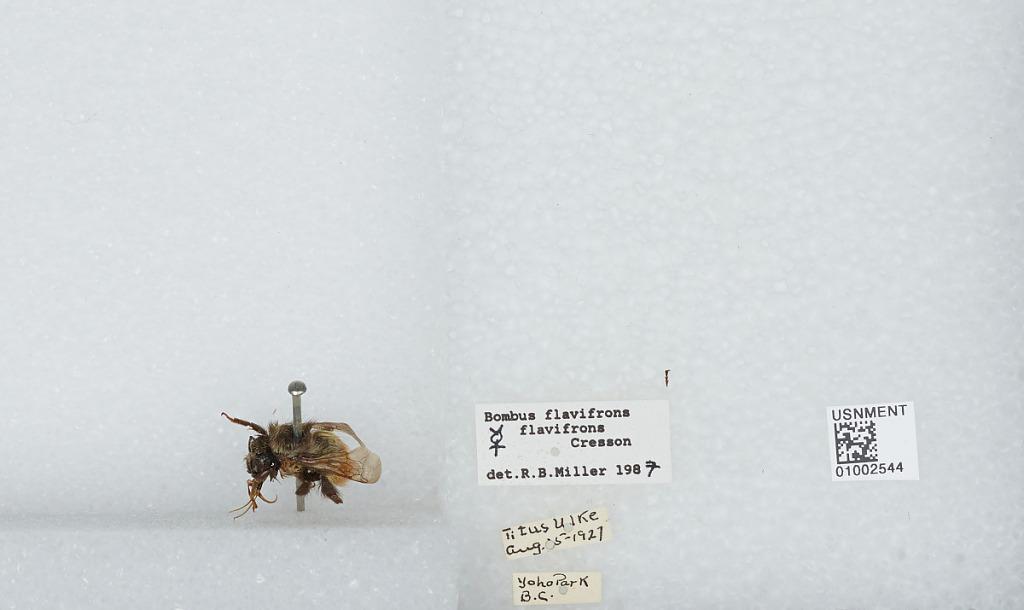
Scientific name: Bombus (Pyrobombus) flavifrons Cresson
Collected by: T. Ulke
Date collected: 1927-8-15
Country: Canada
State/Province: British Columbia
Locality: Yoho Park
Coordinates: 51.47, -116.58
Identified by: Miller, R. B.